Orthodox Judaism

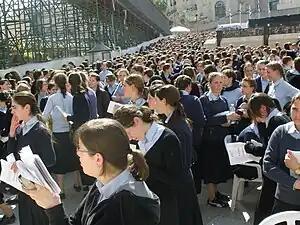

American Jewry of the 19th century was small and immigrant-based, lacking traditional institutions or strong rabbinic presence. Voluntary congregations, rather than corporate communities, were the norm; separation of church and state, and dynamic religiosity of the independent Protestant model, shaped synagogue life. In the mid-19th century, Reform Judaism spread rapidly, advocating a formal relinquishment of traditions very few in the secularized, open environment observed anyhow; the United States would be derisively named the "Treife Medina", or "Profane Country", in Yiddish. Conservative elements, concerned mainly with public standards of observance in critical fields like marriage, rallied around Isaac Leeser. Lacking a rabbinic ordination and little knowledgeable by European standards, Leeser was an ultra-traditionalist in his American milieu. In 1845 he introduced the words "Orthodox" and "Orthodoxy" into the American Jewish discourse, in the sense of opposing Reform; while admiring Samson Raphael Hirsch, Leeser was an even stauncher proponent of Zecharias Frankel, whom he considered the "leader of the Orthodox party" at a time when Positive-Historical and Orthodox positions were barely discernible from each other to most observers (in 1861, Leeser defended Frankel in the polemic instigated by Hirsch).